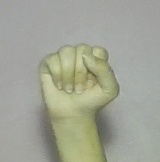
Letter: saad